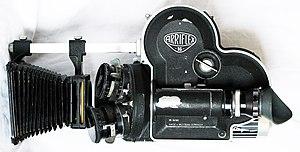
Caméra 16 mm Arriflex 16 ST avec objectifs Kinoptik
Arriflex est une gamme de caméras de cinéma professionnelles, conçue à partir de 1937 par la firme allemande Arnold & Richter Cine Technik. Déclinée en plusieurs modèles à partir de l'initiale Arriflex 35, elle offre une utilisation dans les deux principaux formats argentiques : le 35 mm et le 16 mm.